22nd (Service) Battalion, Royal Fusiliers (Kensington)

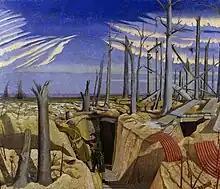
"Oppy Wood, 1917. Evening" by John Nash.

That summer's 'Big Push' (the Battle of the Somme) opened on 1 July, and on 15 July 2nd Division was withdrawn from the Vimy front for training. On 20 July it was sent south to join in the offensive and on the night of 24/25 July 99th Bde relieved a brigade of 3rd Division at Montauban. They faced Delville Wood, which had already withstood several attacks. Major Harman and two companies of 22nd RF were assigned as the garrison of Montauban village. The other two companies were in some trenches north of 'The Quarry', and suffered casualties from shelling next day, including the new tear gas and phosgene gas shells. 99th Brigade then attacked on 27 July. The assaulting waves formed up during the night, with C and D Companies of 22nd RF in Bernafay Wood as brigade reserve, the other two companies detailed as carrying parties for the attacking battalions. The assault went in at 07.20 after a 70-minute bombardment of the enemy trenches and succeeded in clearing the rest of Delville Wood. Thereafter the wood was subjected to heavy German shelling, as was the British starting line, making it difficult to get supplies up to the fighting as the Germans threw in fierce counter-attacks. The two carrying companies of 22nd RF took bombs and ammunition to 1st KRRC, and also defended their flank on the eastern face of the wood. The other two companies moved up to the support line in Longueval Alley, which was under heavy shellfire. The brigade was relieved before daybreak next day, two companies of 22nd RF going back to Montauban and one further back, but one remained in Longueval Alley under shellfire. The rest of 2nd Division held off strong counter-attacks next day. On 29 July A and B Companies returned to their Montauban defences while C and D went behind the village. At Delville Wood the battalion lost 1 officer killed and 4 wounded, 26 ORs killed, 143 wounded and 20 missing. When roll-call was taken on 29 July, the battalion was down to 18 officers and 400 ORs, though nearly 50 stragglers came in over succeeding days.